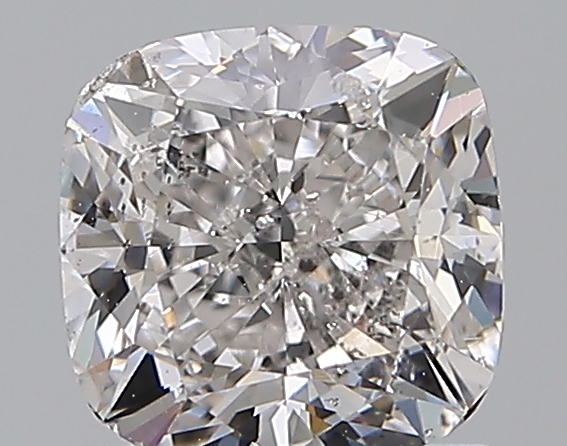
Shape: cushion
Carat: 1.5
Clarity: SI2
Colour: F
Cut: VG
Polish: EX
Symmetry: VG
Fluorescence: F
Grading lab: GIA
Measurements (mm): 6.29 x 6.2 x 4.44